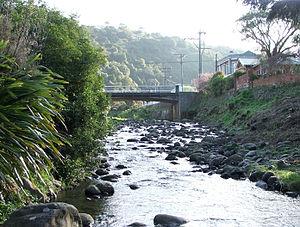
Le fleuve Water of Leith, est un petit cours d’eau situé dans l’Île du Sud de la Nouvelle-Zélande.